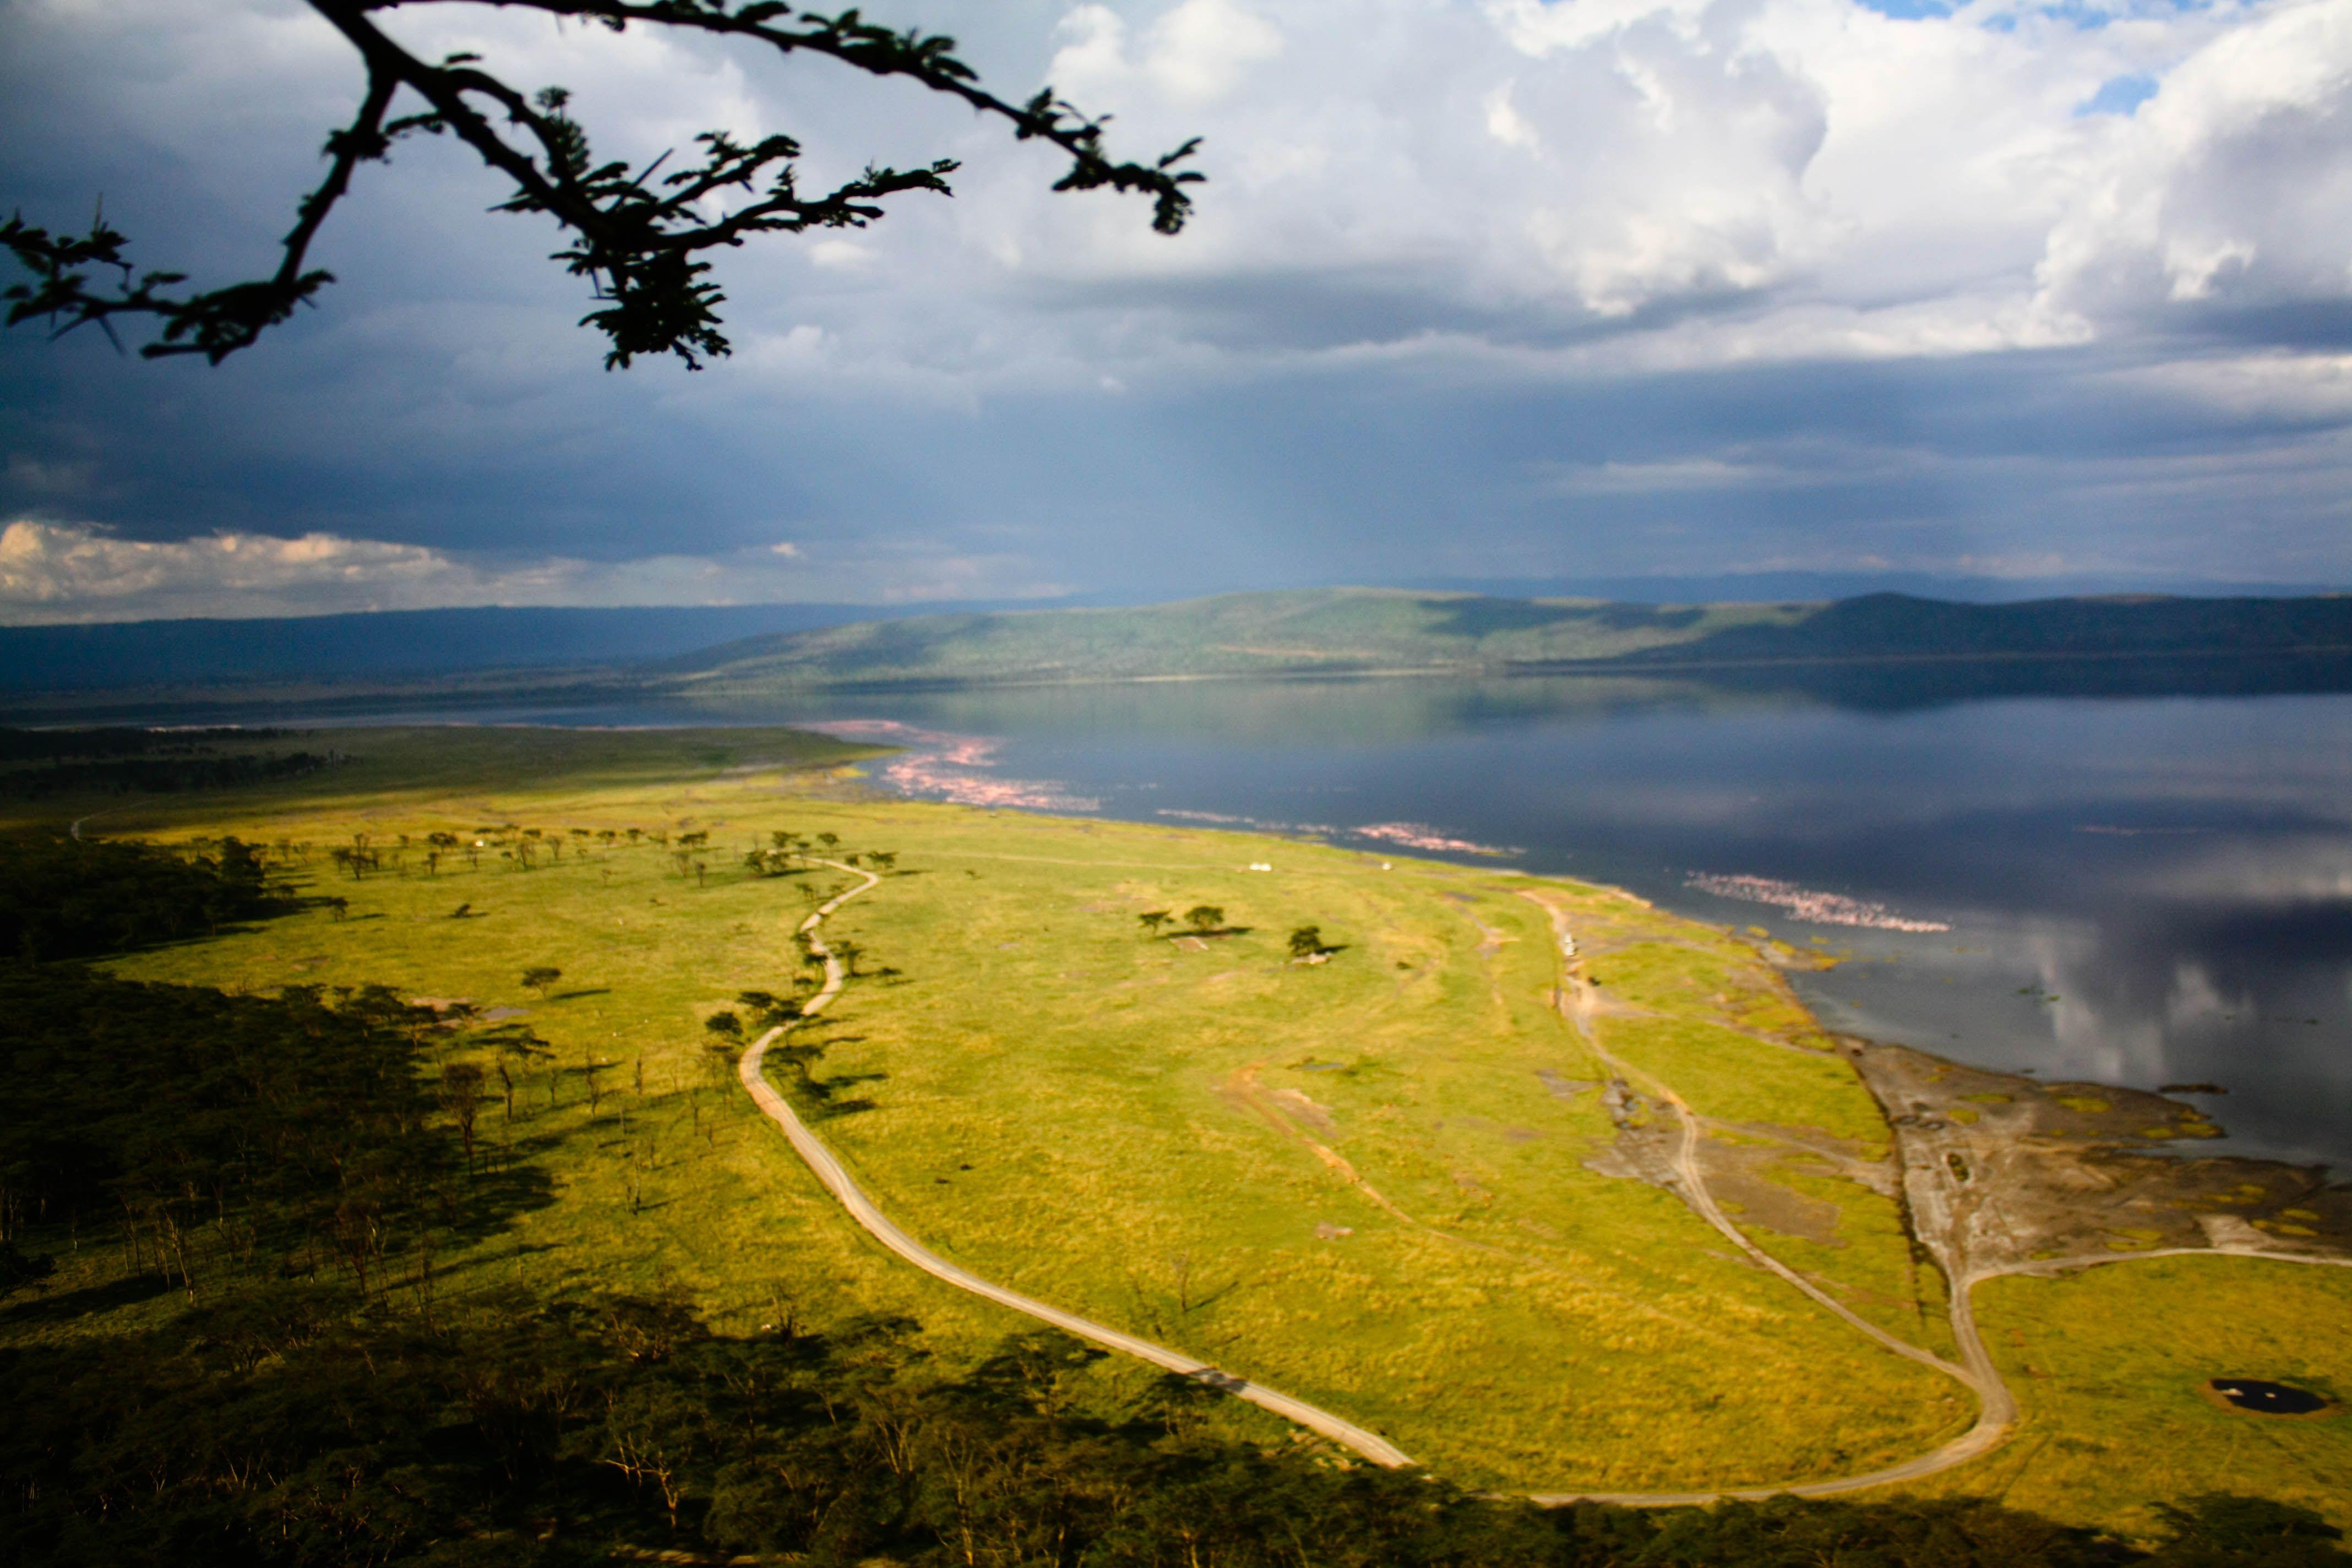
Mandhari ya kuvuyia yenye miti minhi ya kijani kibichi na bonde lililofunikwa na majani mazito ya rangi ya kijani, huku ziwa likiaksi mwanga wa bluu kutoka angani, hii ni taswira inayoakisi uzuri wa asili na utulivu wa mazingira.